Anna Pysmenska

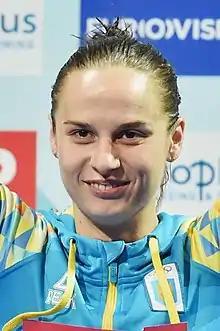
Anna Pysmenska at the 2017 European Diving Championships in Kyiv

Anna Serhiivna Pysmenska (born March 12, 1991) is a Ukrainian diver.